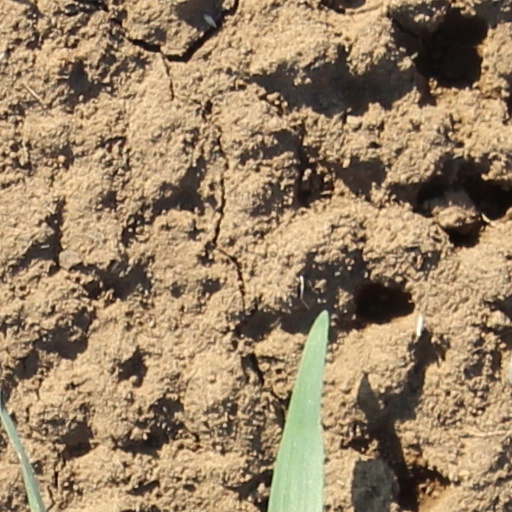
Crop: wheat